Katas Raj Temples

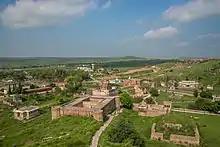
The complex consists of several temples and associated structures.

The founder of the Sikh faith, Guru Nanak, is believed to have visited the Katas Raj Temples, as the site became a popular destination for ascetics. The Sikh emperor Ranjit Singh also regularly performed pilgrimage to the site. He visited the site for the Vaisakhi festival in 1806, in December 1818, and again in 1824.